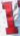
Number: 1